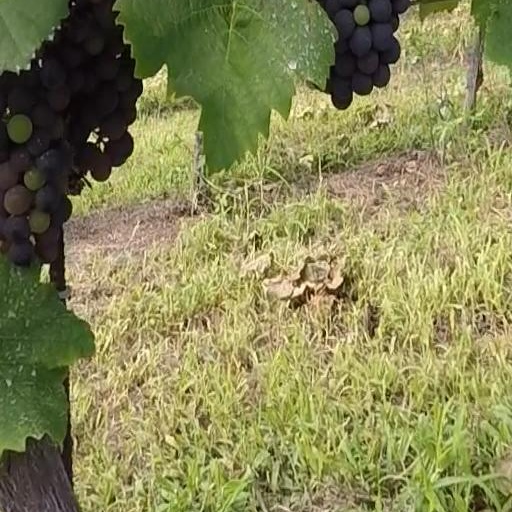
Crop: grape